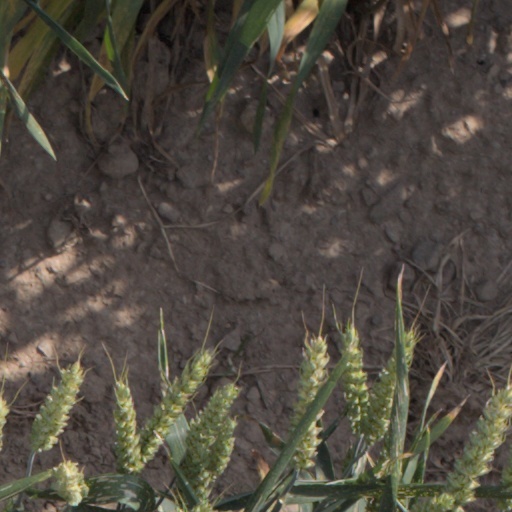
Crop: wheat